Teri Baahon Mein

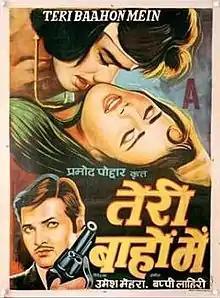
Promotional Poster

Teri Baahon Mein (English: In Your Arms) is a 1984 Indian Hindi-language film directed by Umesh Mehra and produced by Pramod Poddar, starring Mohnish Bahl, Ayesha Dutt in the lead roles, with Navin Nischol, Parikshit Sahni, Prem Chopra in addition to Mithun Chakraborty and Parveen Babi in special appearances. The film is a remake of the 1980 American film "The Blue Lagoon".